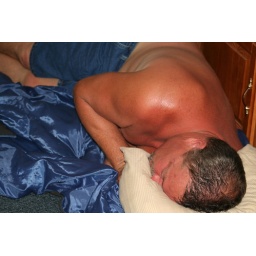
Greg sleeping on the floor under the air vent.